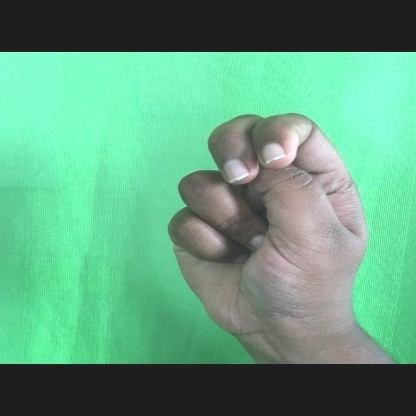
Mudra: Katakamukha